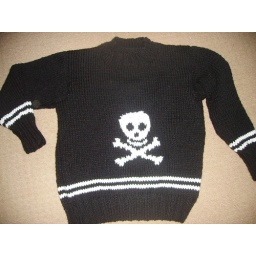
knit with sirdar bonus aran in black, skull and cross bones knitted from bag chart with spare toddler aran